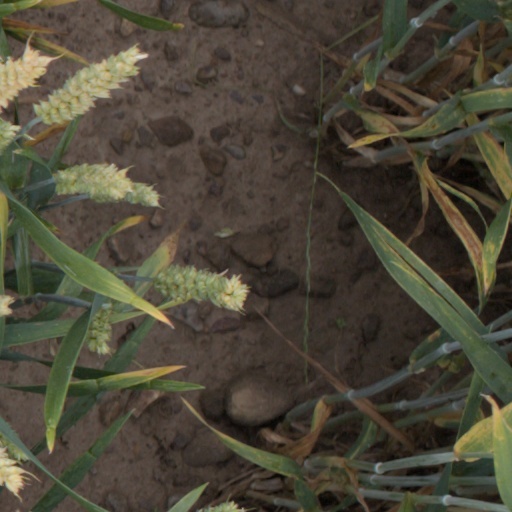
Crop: wheat